Baynards railway station

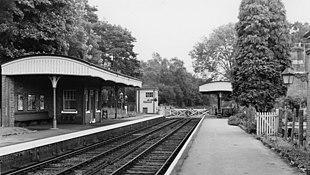
Baynards railway station in 1961

Near the station was the Baynards Brick and Tile Works, which was served by its own private siding. In early years it was a brickworks, producing Fuller's earth for the wool industry, and then foundry clay in later years. It then became a chemical processing works, receiving annually 400 tons of goods by rail (including sulphur). The 1955 rail strike prompted several of the companies that received or sent goods via the Cranleigh line to transfer their operations to road haulage, and Baynards goods yard closed in September 1963.